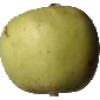
Label: Apple Golden 3